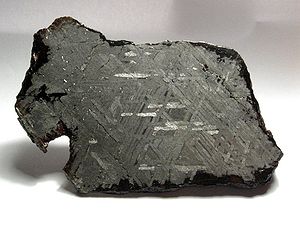
Meteorit / Klassifikation / Mineralogi og struktur / Jernmeteorit
Widmanstätten-mønster i Toluca-oktaedritetten
En meteorit eller meteorsten er en sten- eller metalklump fra rummet, der har overlevet turen ned gennem atmosfæren og kan samles op på overfladen.